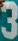
Number: 3